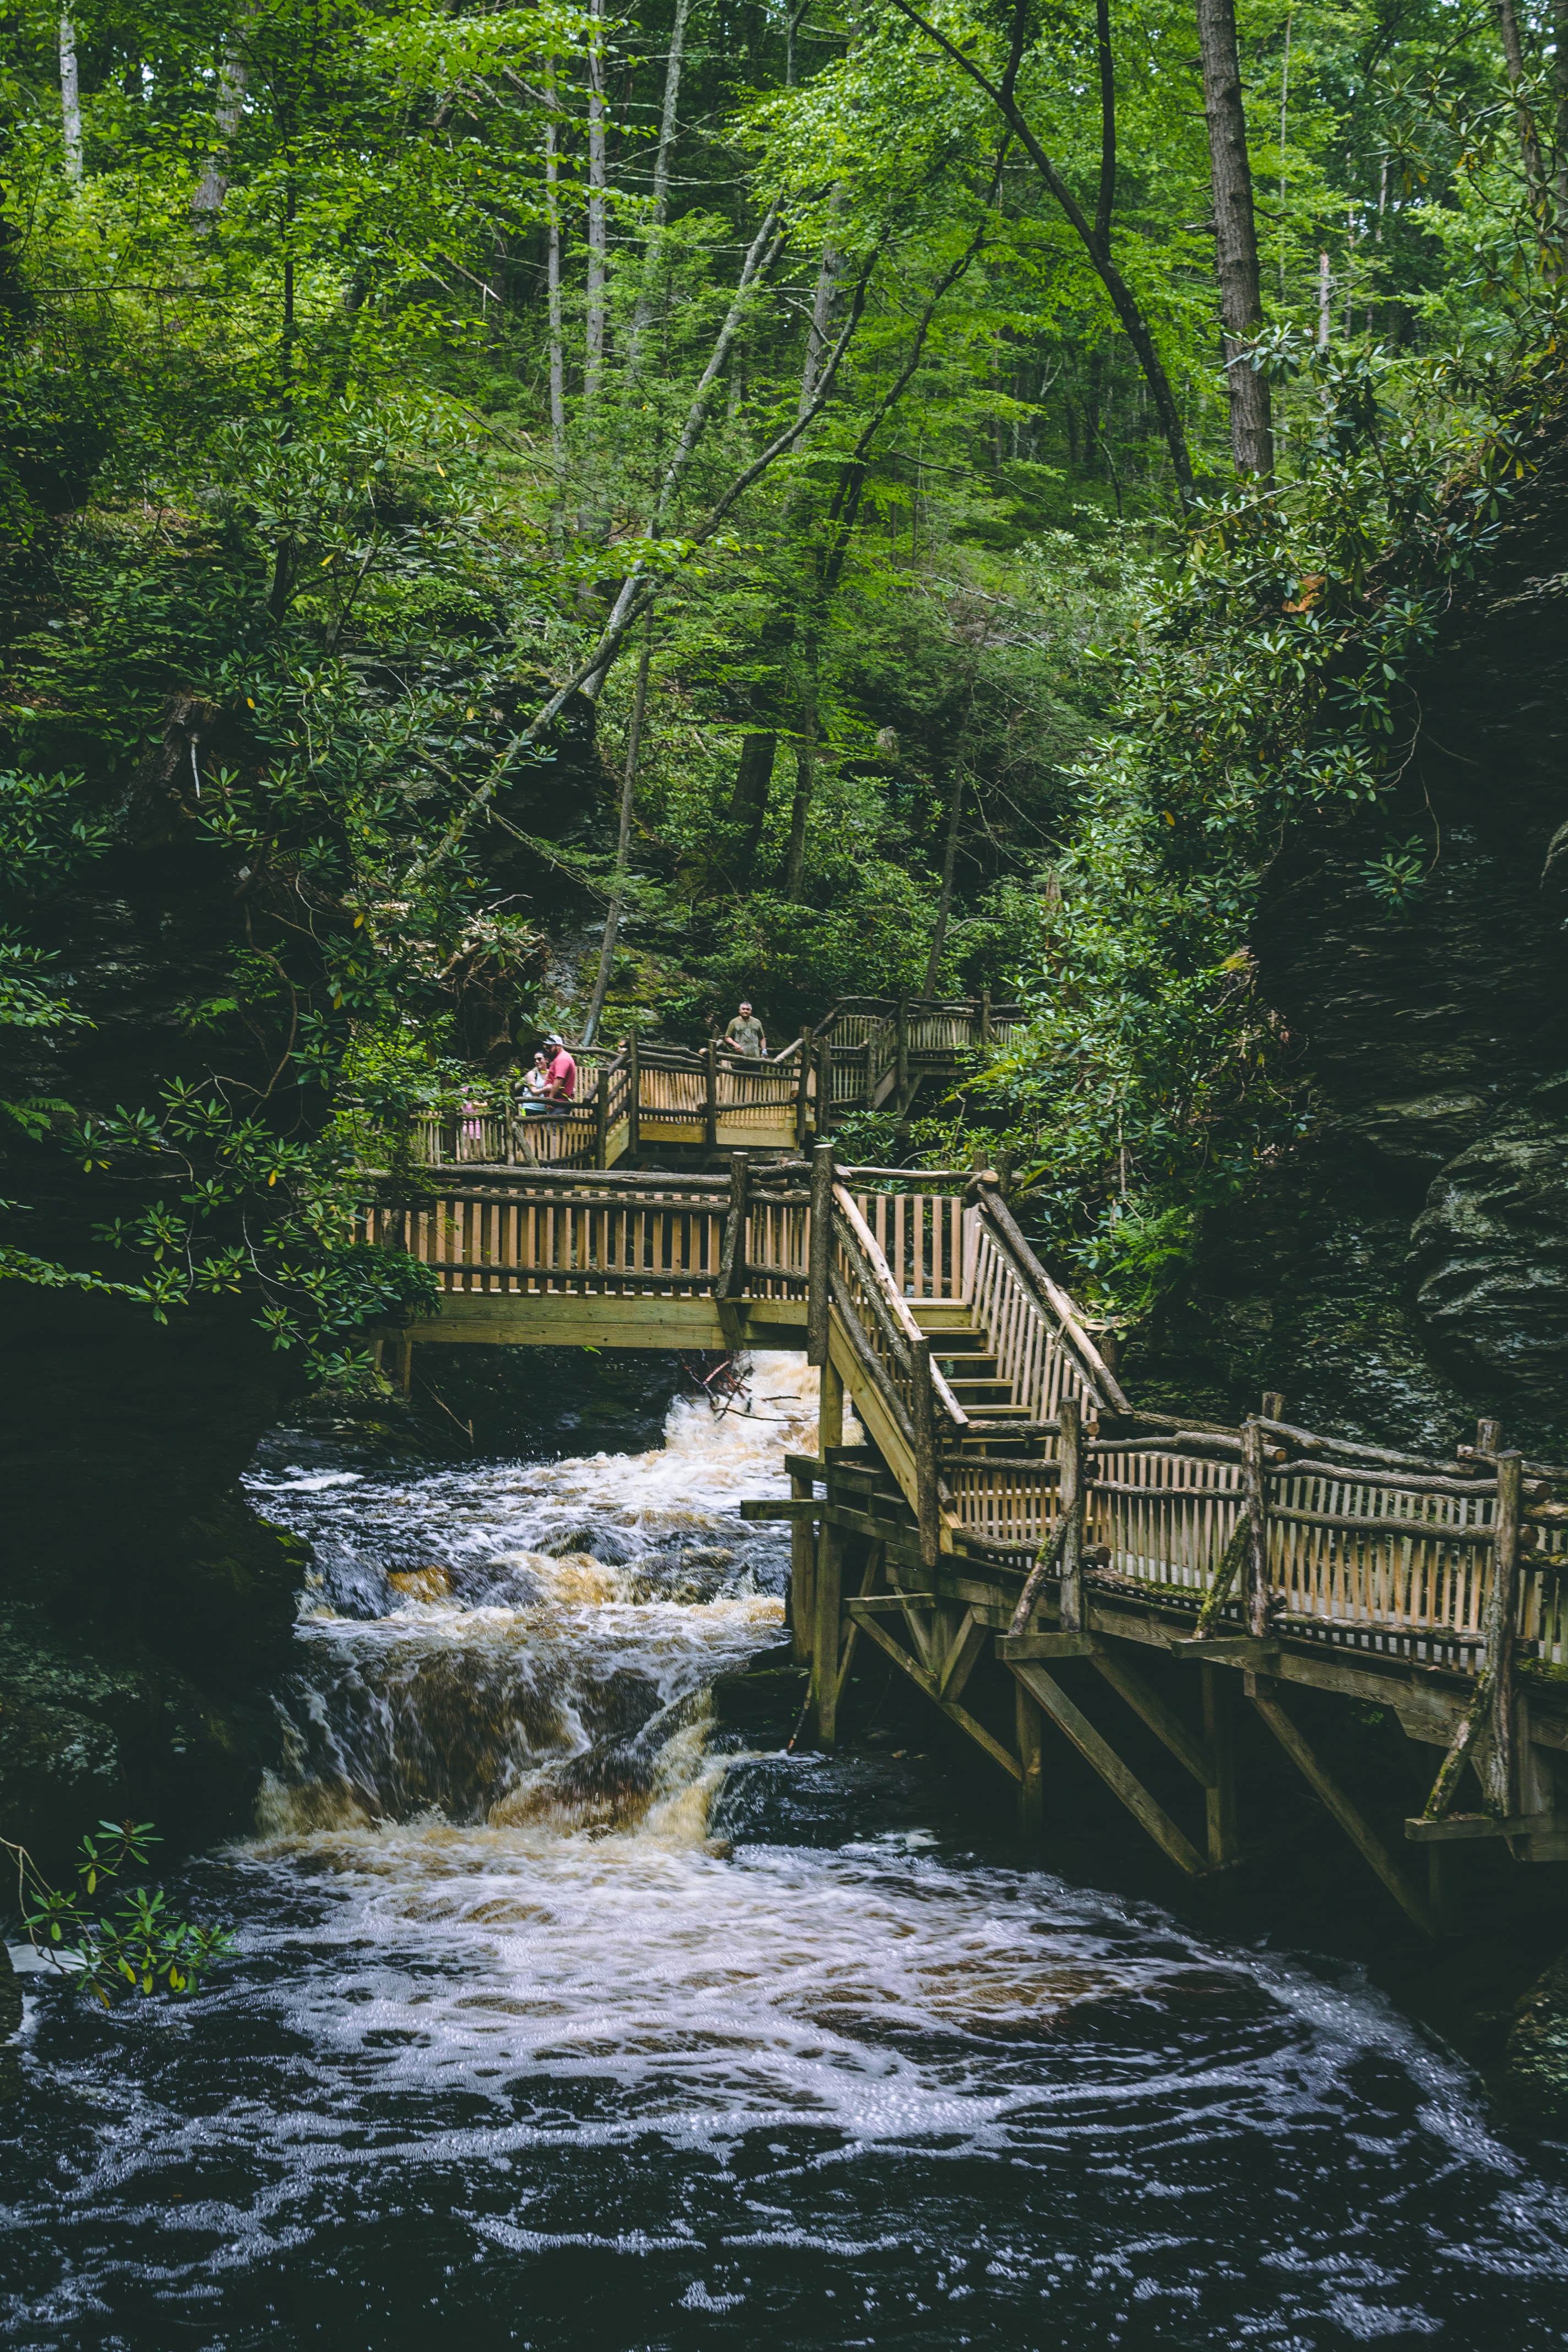
water, vegetation, bridge, watercourse, tree, water resources, nature reserve, river, state park, forest, valdivian temperate rain forest, stream, plant, bank, riparian zone, rainforest, old growth forest, jungle, lake, nonbuilding structure, national park, bayou, riparian forest, wheel, woodland, creek